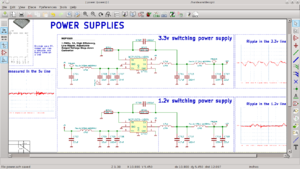
KiCad est une suite logicielle libre de conception pour l'électronique pour le dessin de schémas électroniques et la conception de circuits imprimés. KiCad est publié sous licence GNU GPL.
Un éditeur de schéma est, en électronique, un logiciel permettant de concevoir le schéma fonctionnel d'un circuit imprimé ou, plus généralement, un schéma électrique.